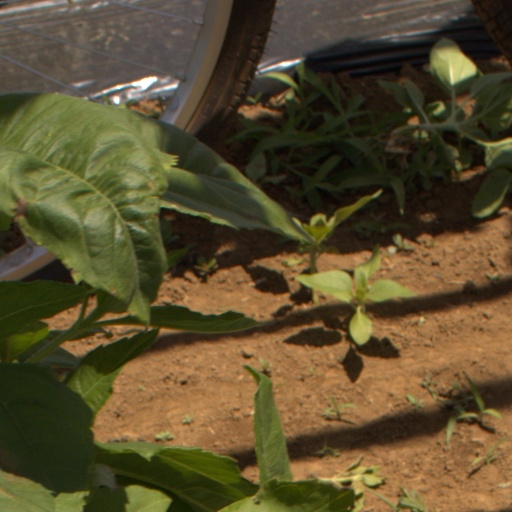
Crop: Jerusalem artichoke